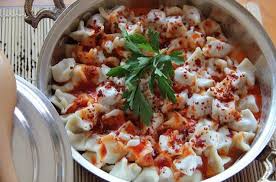
Yemek: manti